Running

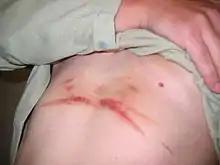
Chafing of skin following a marathon run

Running gait can be divided into two phases regarding the lower extremity: stance and swing. These can be further divided into absorption, propulsion, initial swing, and terminal swing. Due to the continuous nature of running gait, no certain point is assumed to be the beginning. However, for simplicity, it will be assumed that absorption and footstrike mark the beginning of the running cycle in a body already in motion.